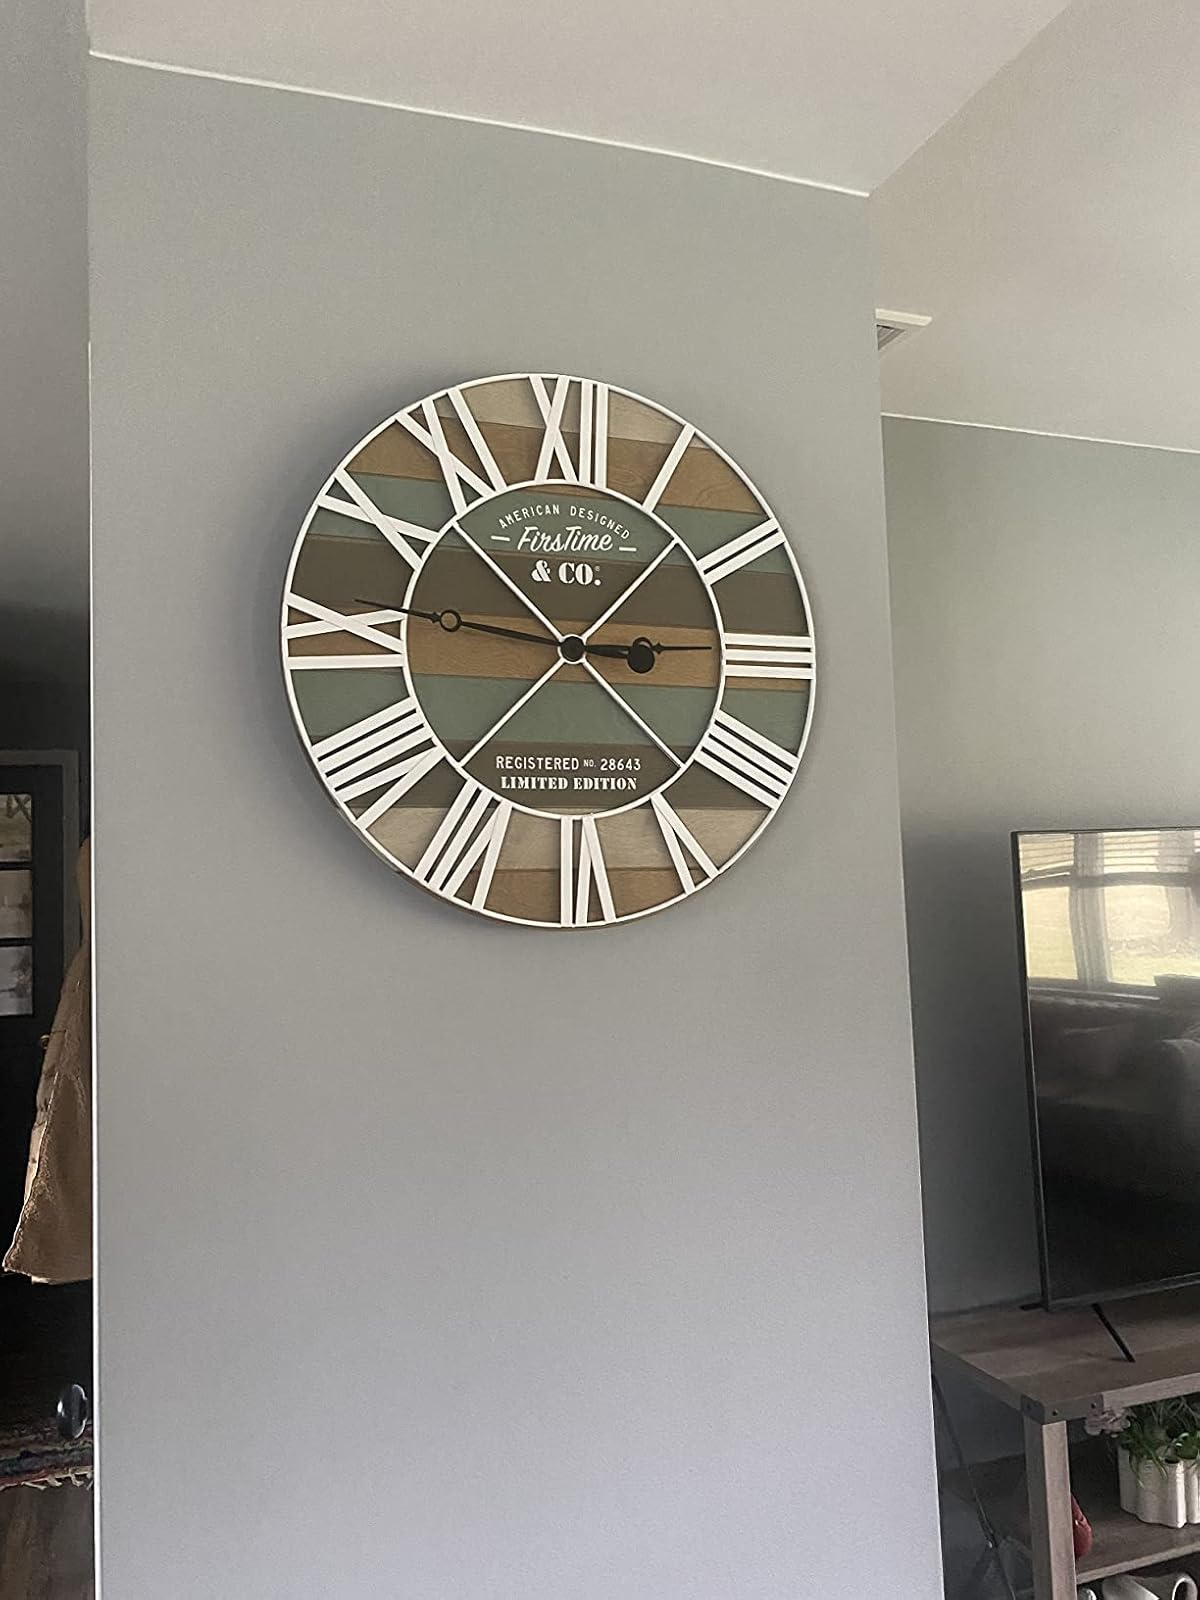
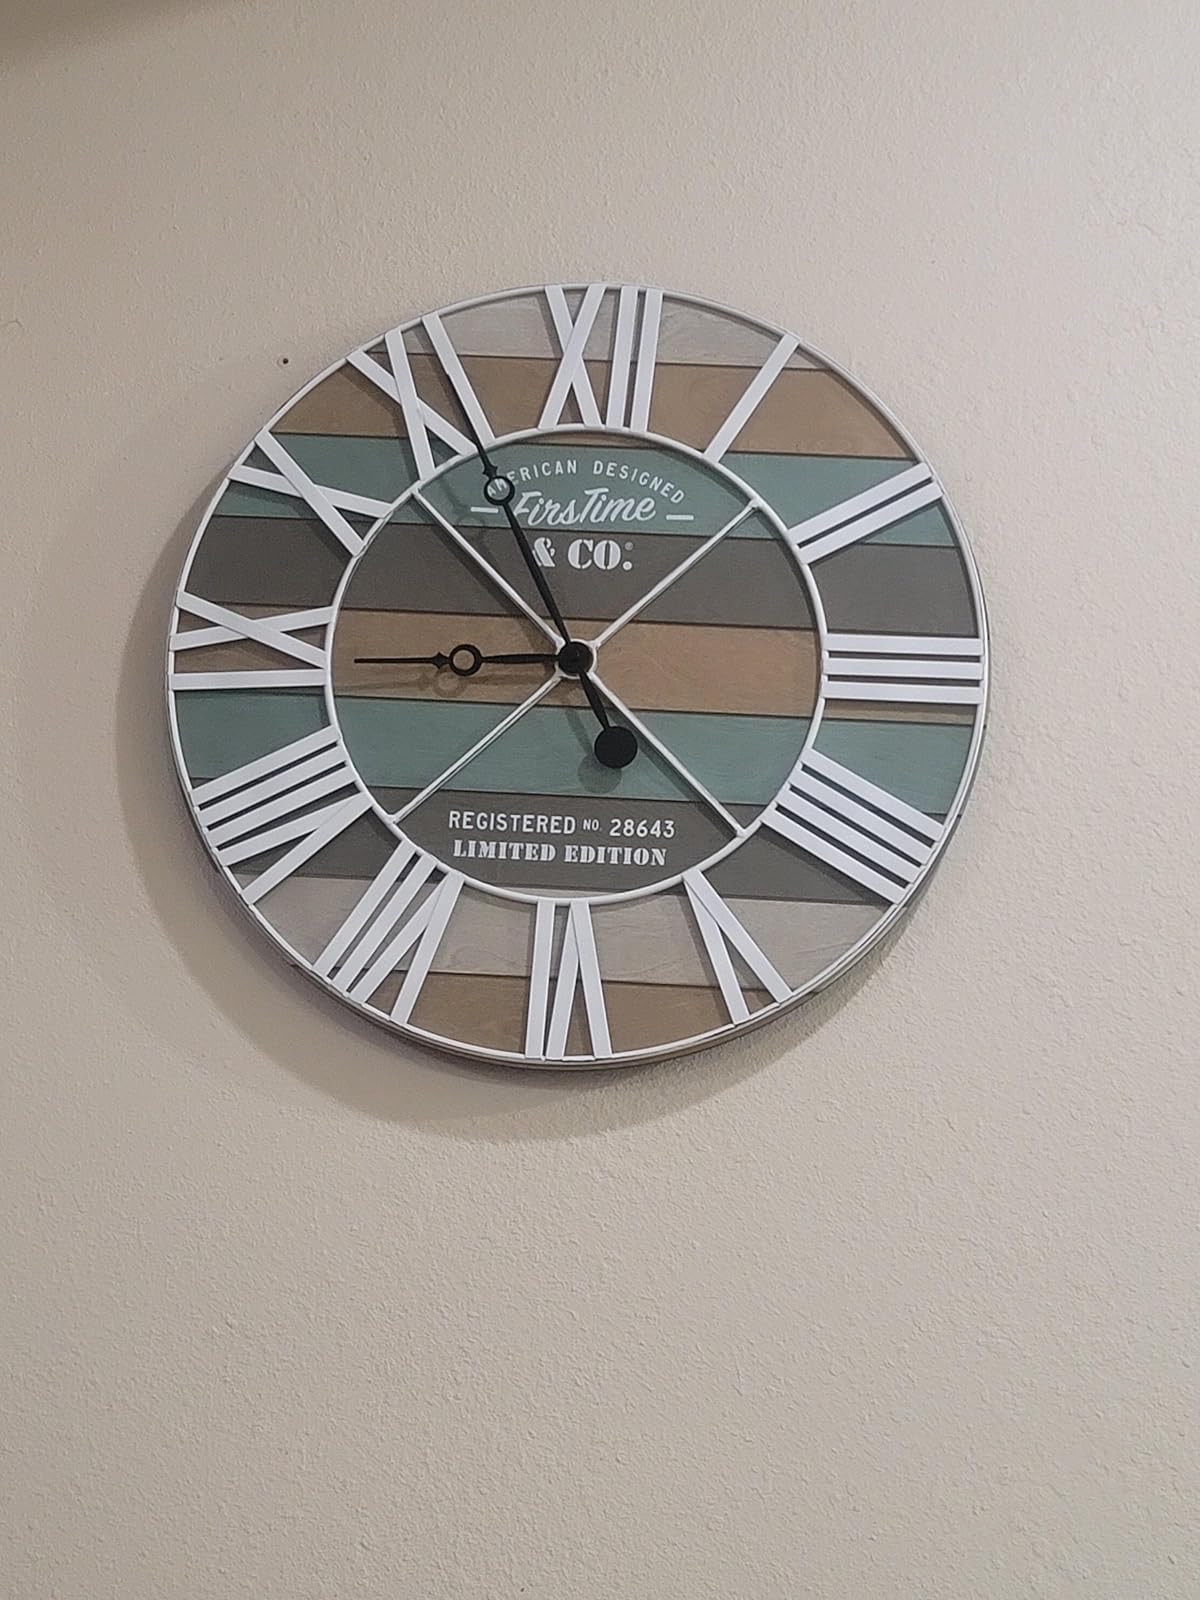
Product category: clock
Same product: yes